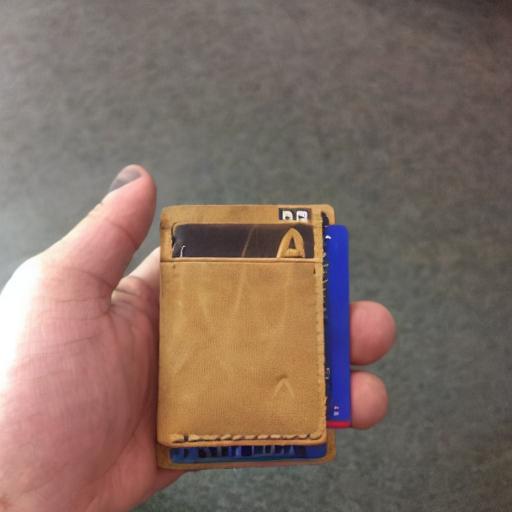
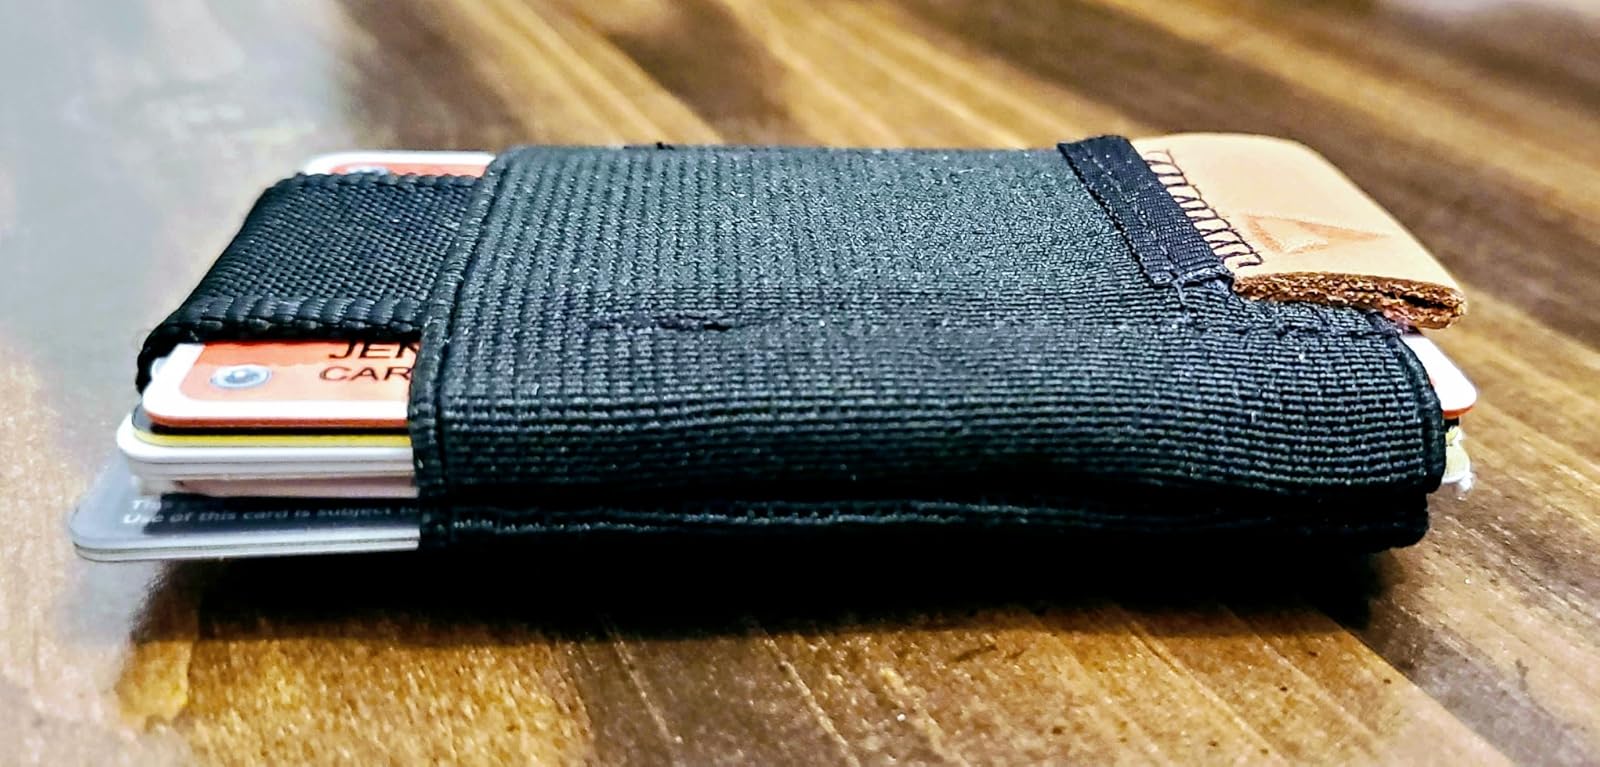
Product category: accessories_wallet
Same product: no